Answer in natural language. How many Chairs are visible in the scene? Choose between the following options: 3, 5, 4, 6 or 7
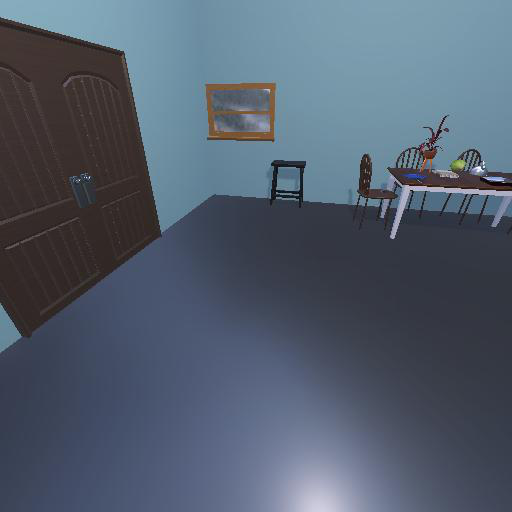
<answer>4</answer>